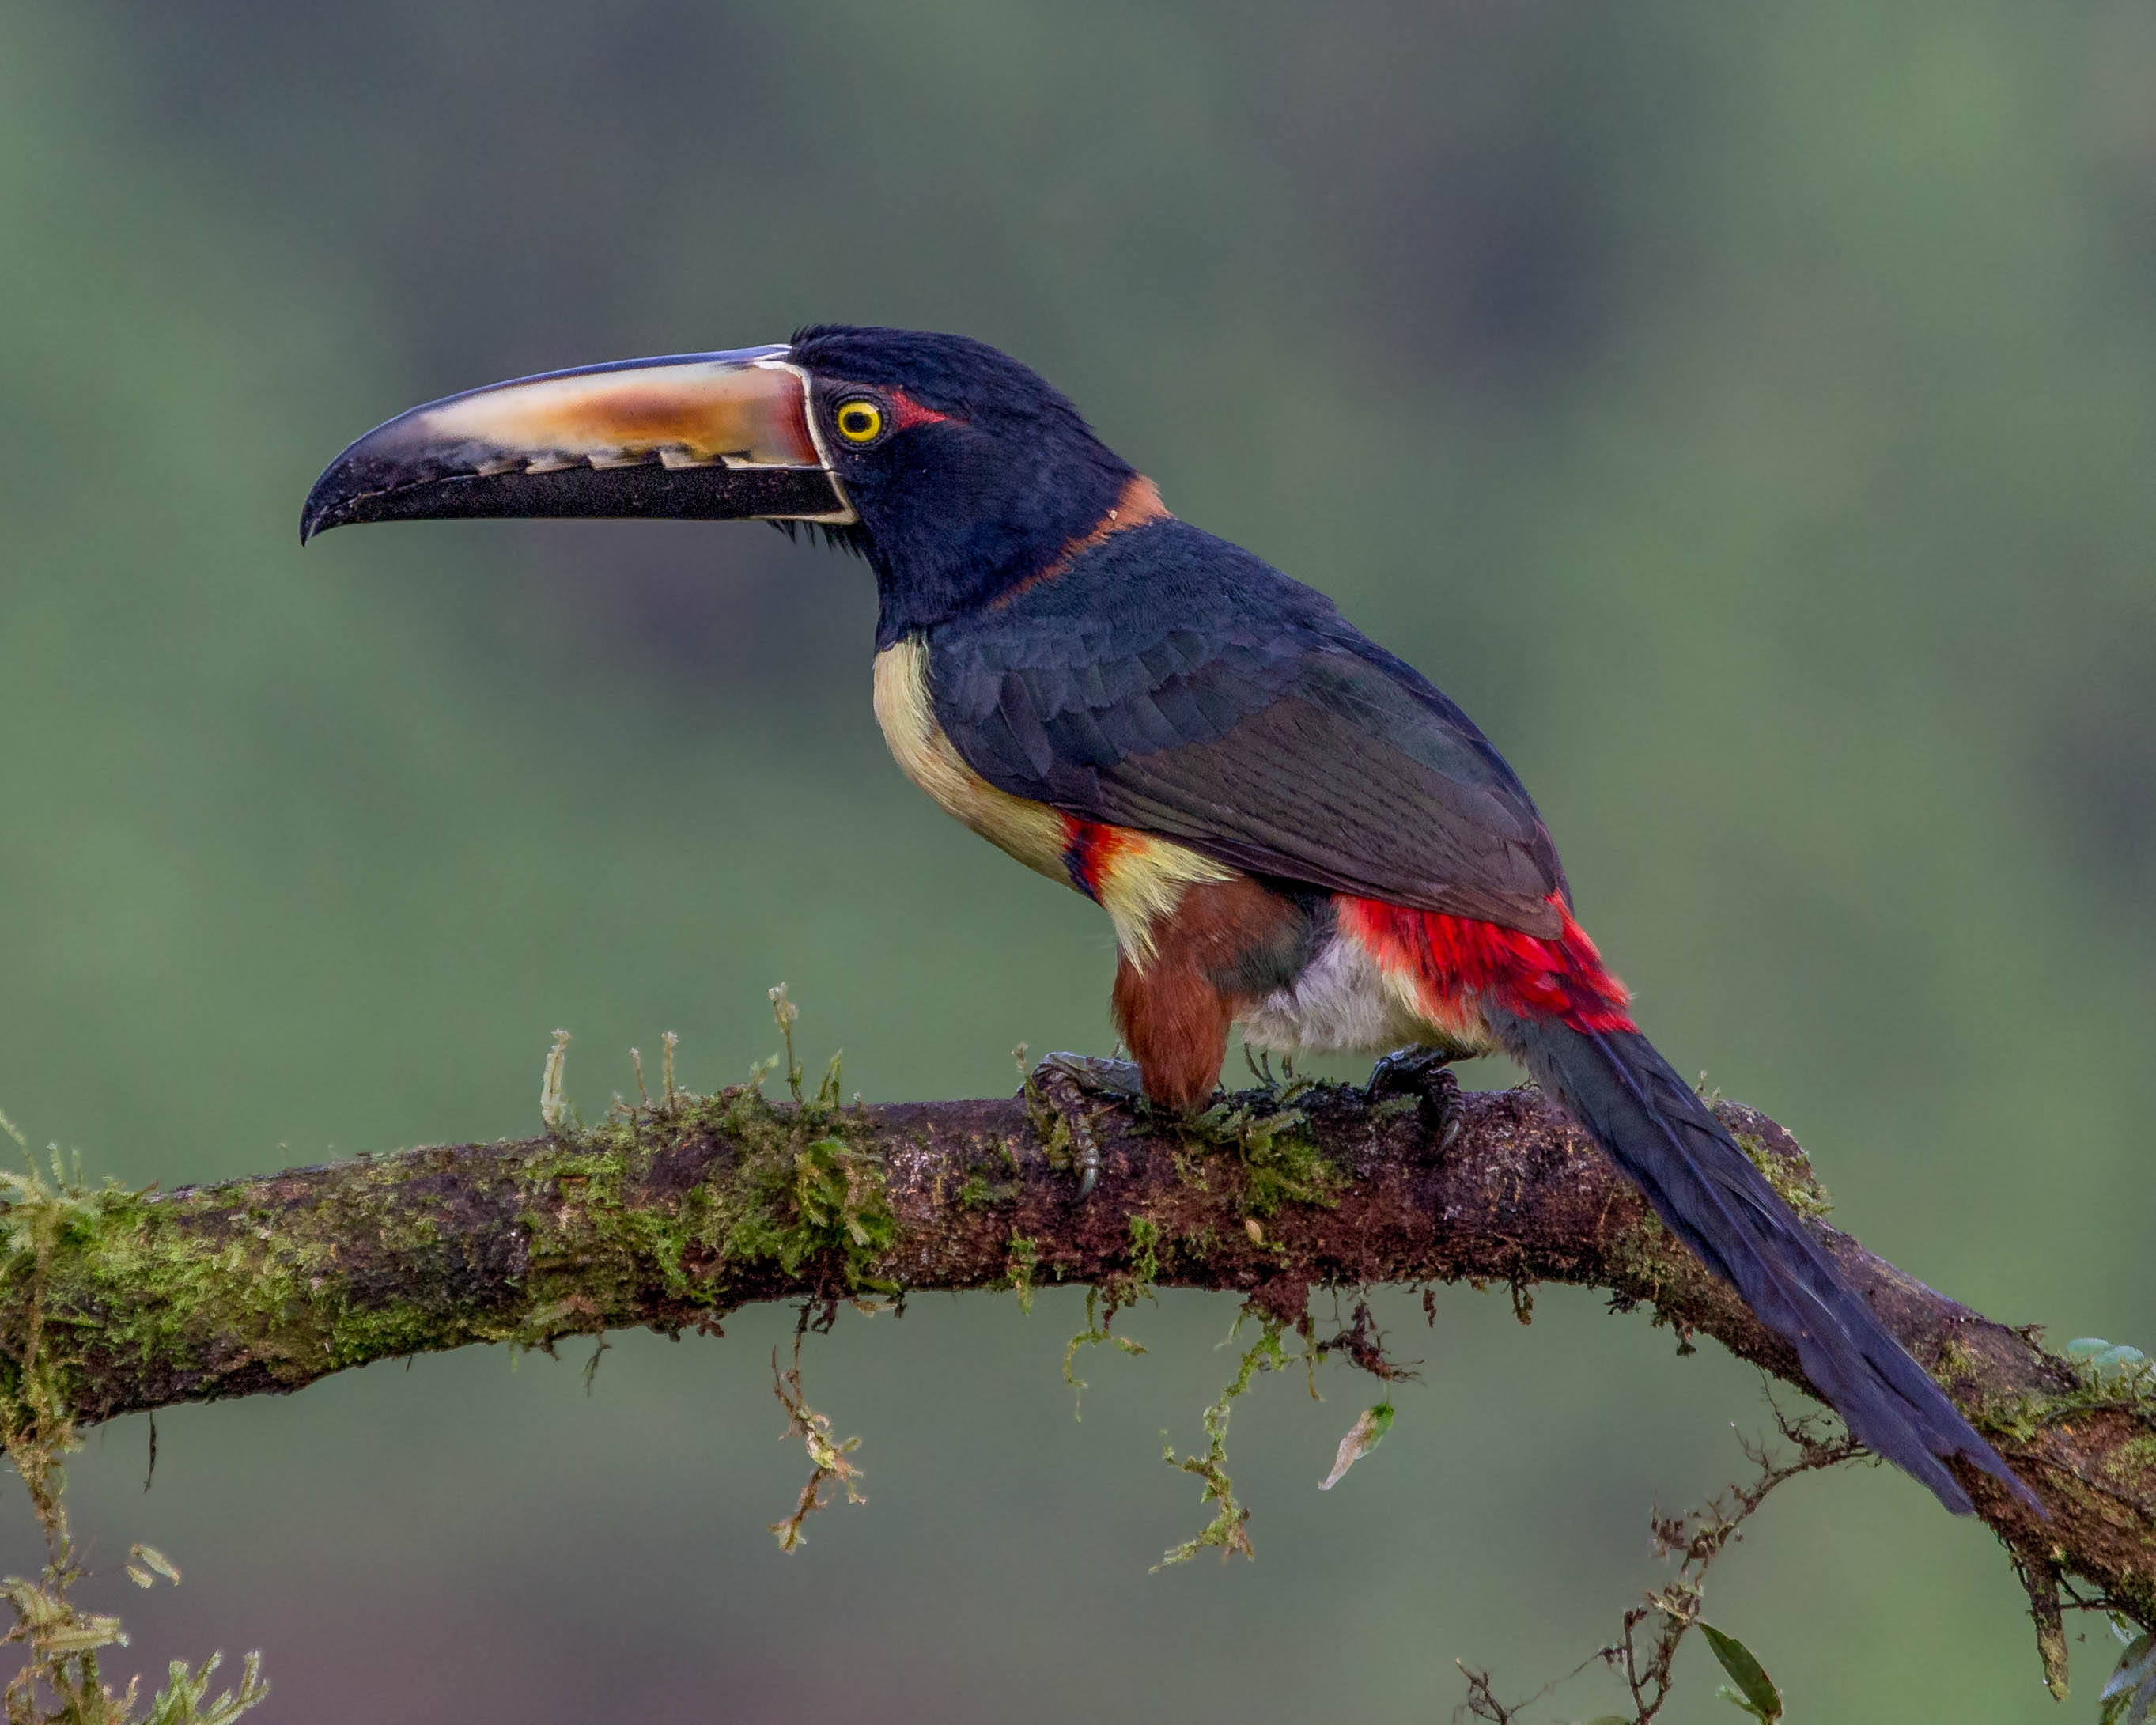
nature, bird, wing, wildlife, beak, fauna, vertebrate, andymorffew, morffew, costarica, collaredaracari, coraciiformes, perching bird